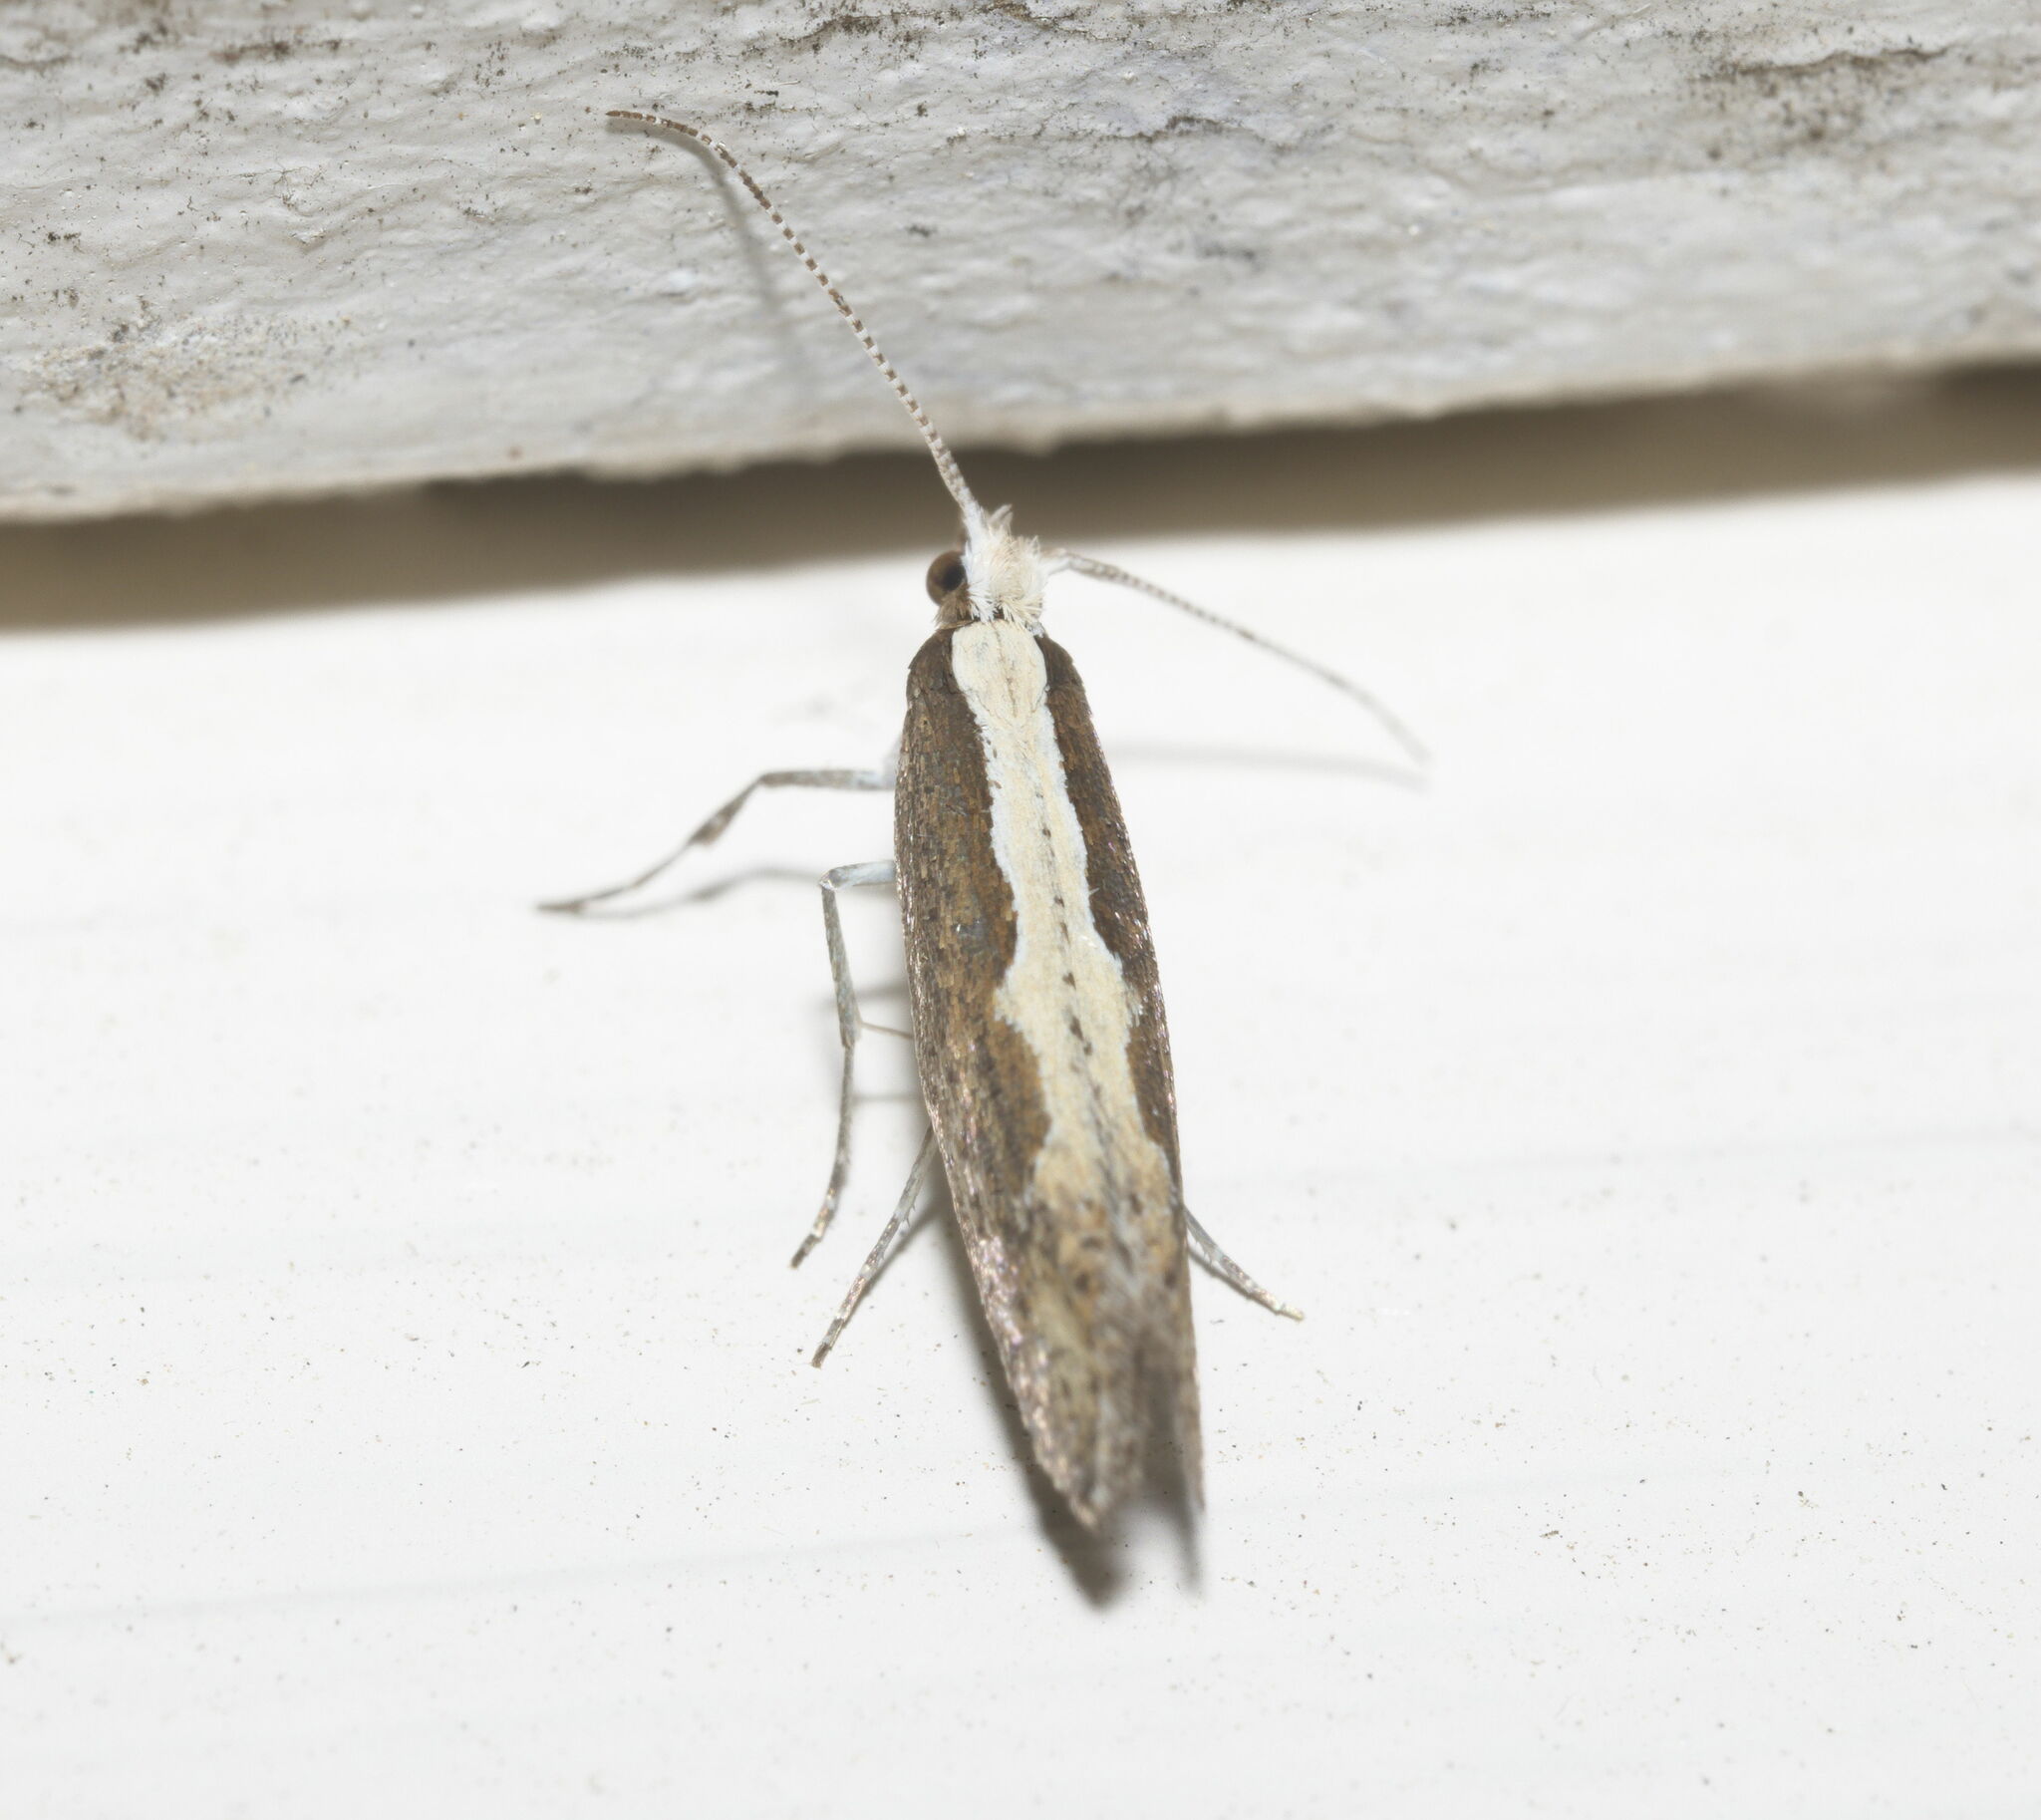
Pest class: diamondback_moth